Burger King products

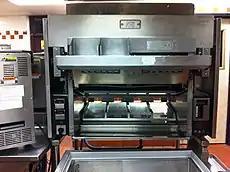
A Burger King/Nieco broiler cooking unit

The predecessor to Burger King, Insta-Burger King, began deploying the original broiling device in 1952 when its owners, Matthew Burns and Keith Cramer, acquired the rights to George Read's Inst-Shake and Insta-Broiler machines. The Insta-Broiler cooked the burgers in a wire basket between two broilers, allowing the burgers to be cooked on both sides simultaneously. The machine was capable of cooking over 400 patties per hour, which allowed the company to grow rapidly. When McLamore and Edgarton opened their first Insta-Burger King location in Miami, they revamped the unit into what they called a "flame broiler" – the forerunner of the modern unit used by Burger King today. After the acquisition of Insta-Burger King in 1954, the pair contracted the construction of the newly designed flame broilers to the SaniServ company of Indianapolis, Indiana, for the initial run of broilers. Eventually, the company moved the manufacturing contract for the broiler units to Nieco Automatic Broilers of Windsor, California, who manufactured all subsequent units until the start of the 2000s.